Fruitcake

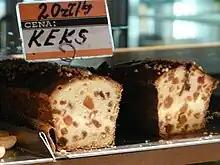
Keks sold in a shop

In Bulgaria, the common fruitcake is known as "keks", is home-made and is consumed throughout the year. Recipes for "keks" vary, but commonly it contains flour, butter and/or cooking oil, milk, yeast, yoghurt, eggs, cocoa, walnuts, and raisins. It is usually baked in Bundt-style pans.